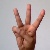
The image shows a hand gesture representing the letter 'W' in Indian Sign Language.